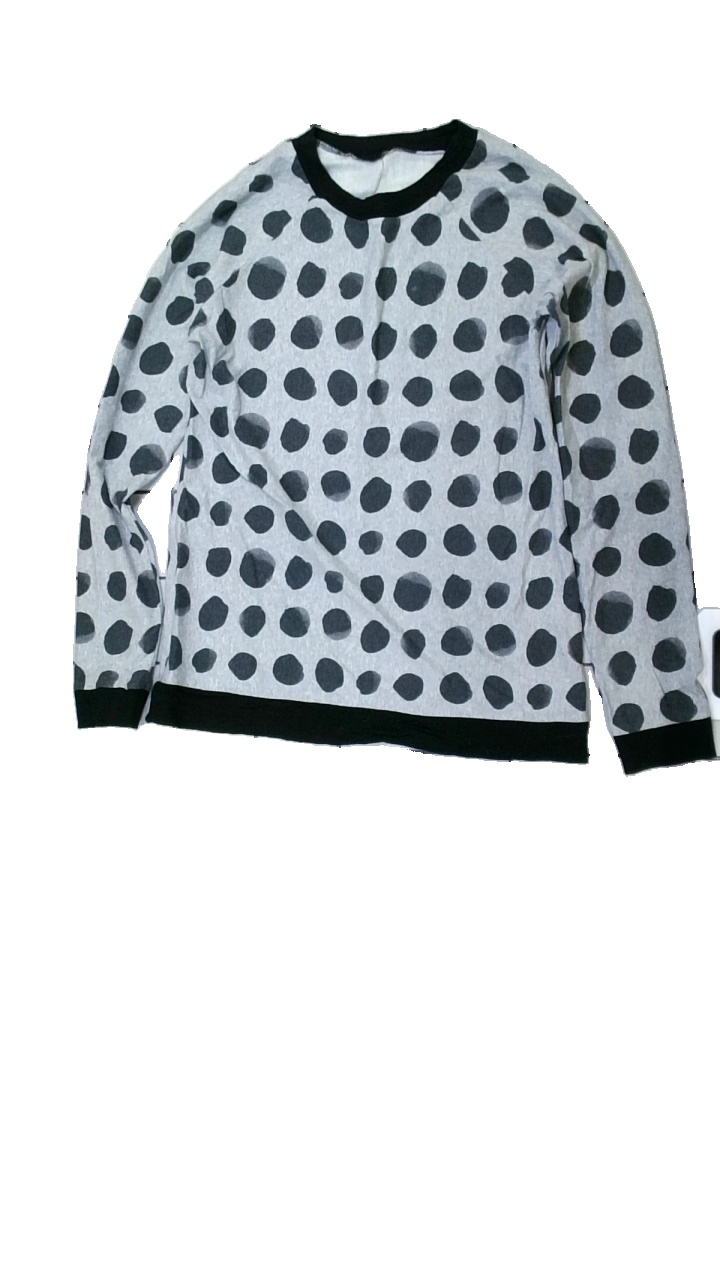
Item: Sweater (Men)
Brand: Missing
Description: prickig långärmad tröja, nopprig
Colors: Black, Grey
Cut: Regular
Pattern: Dots
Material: ?
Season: All
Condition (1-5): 3
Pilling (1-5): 3
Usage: Export
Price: <50